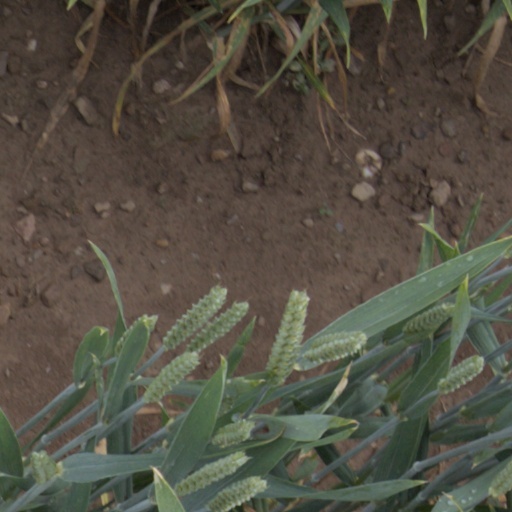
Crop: wheat